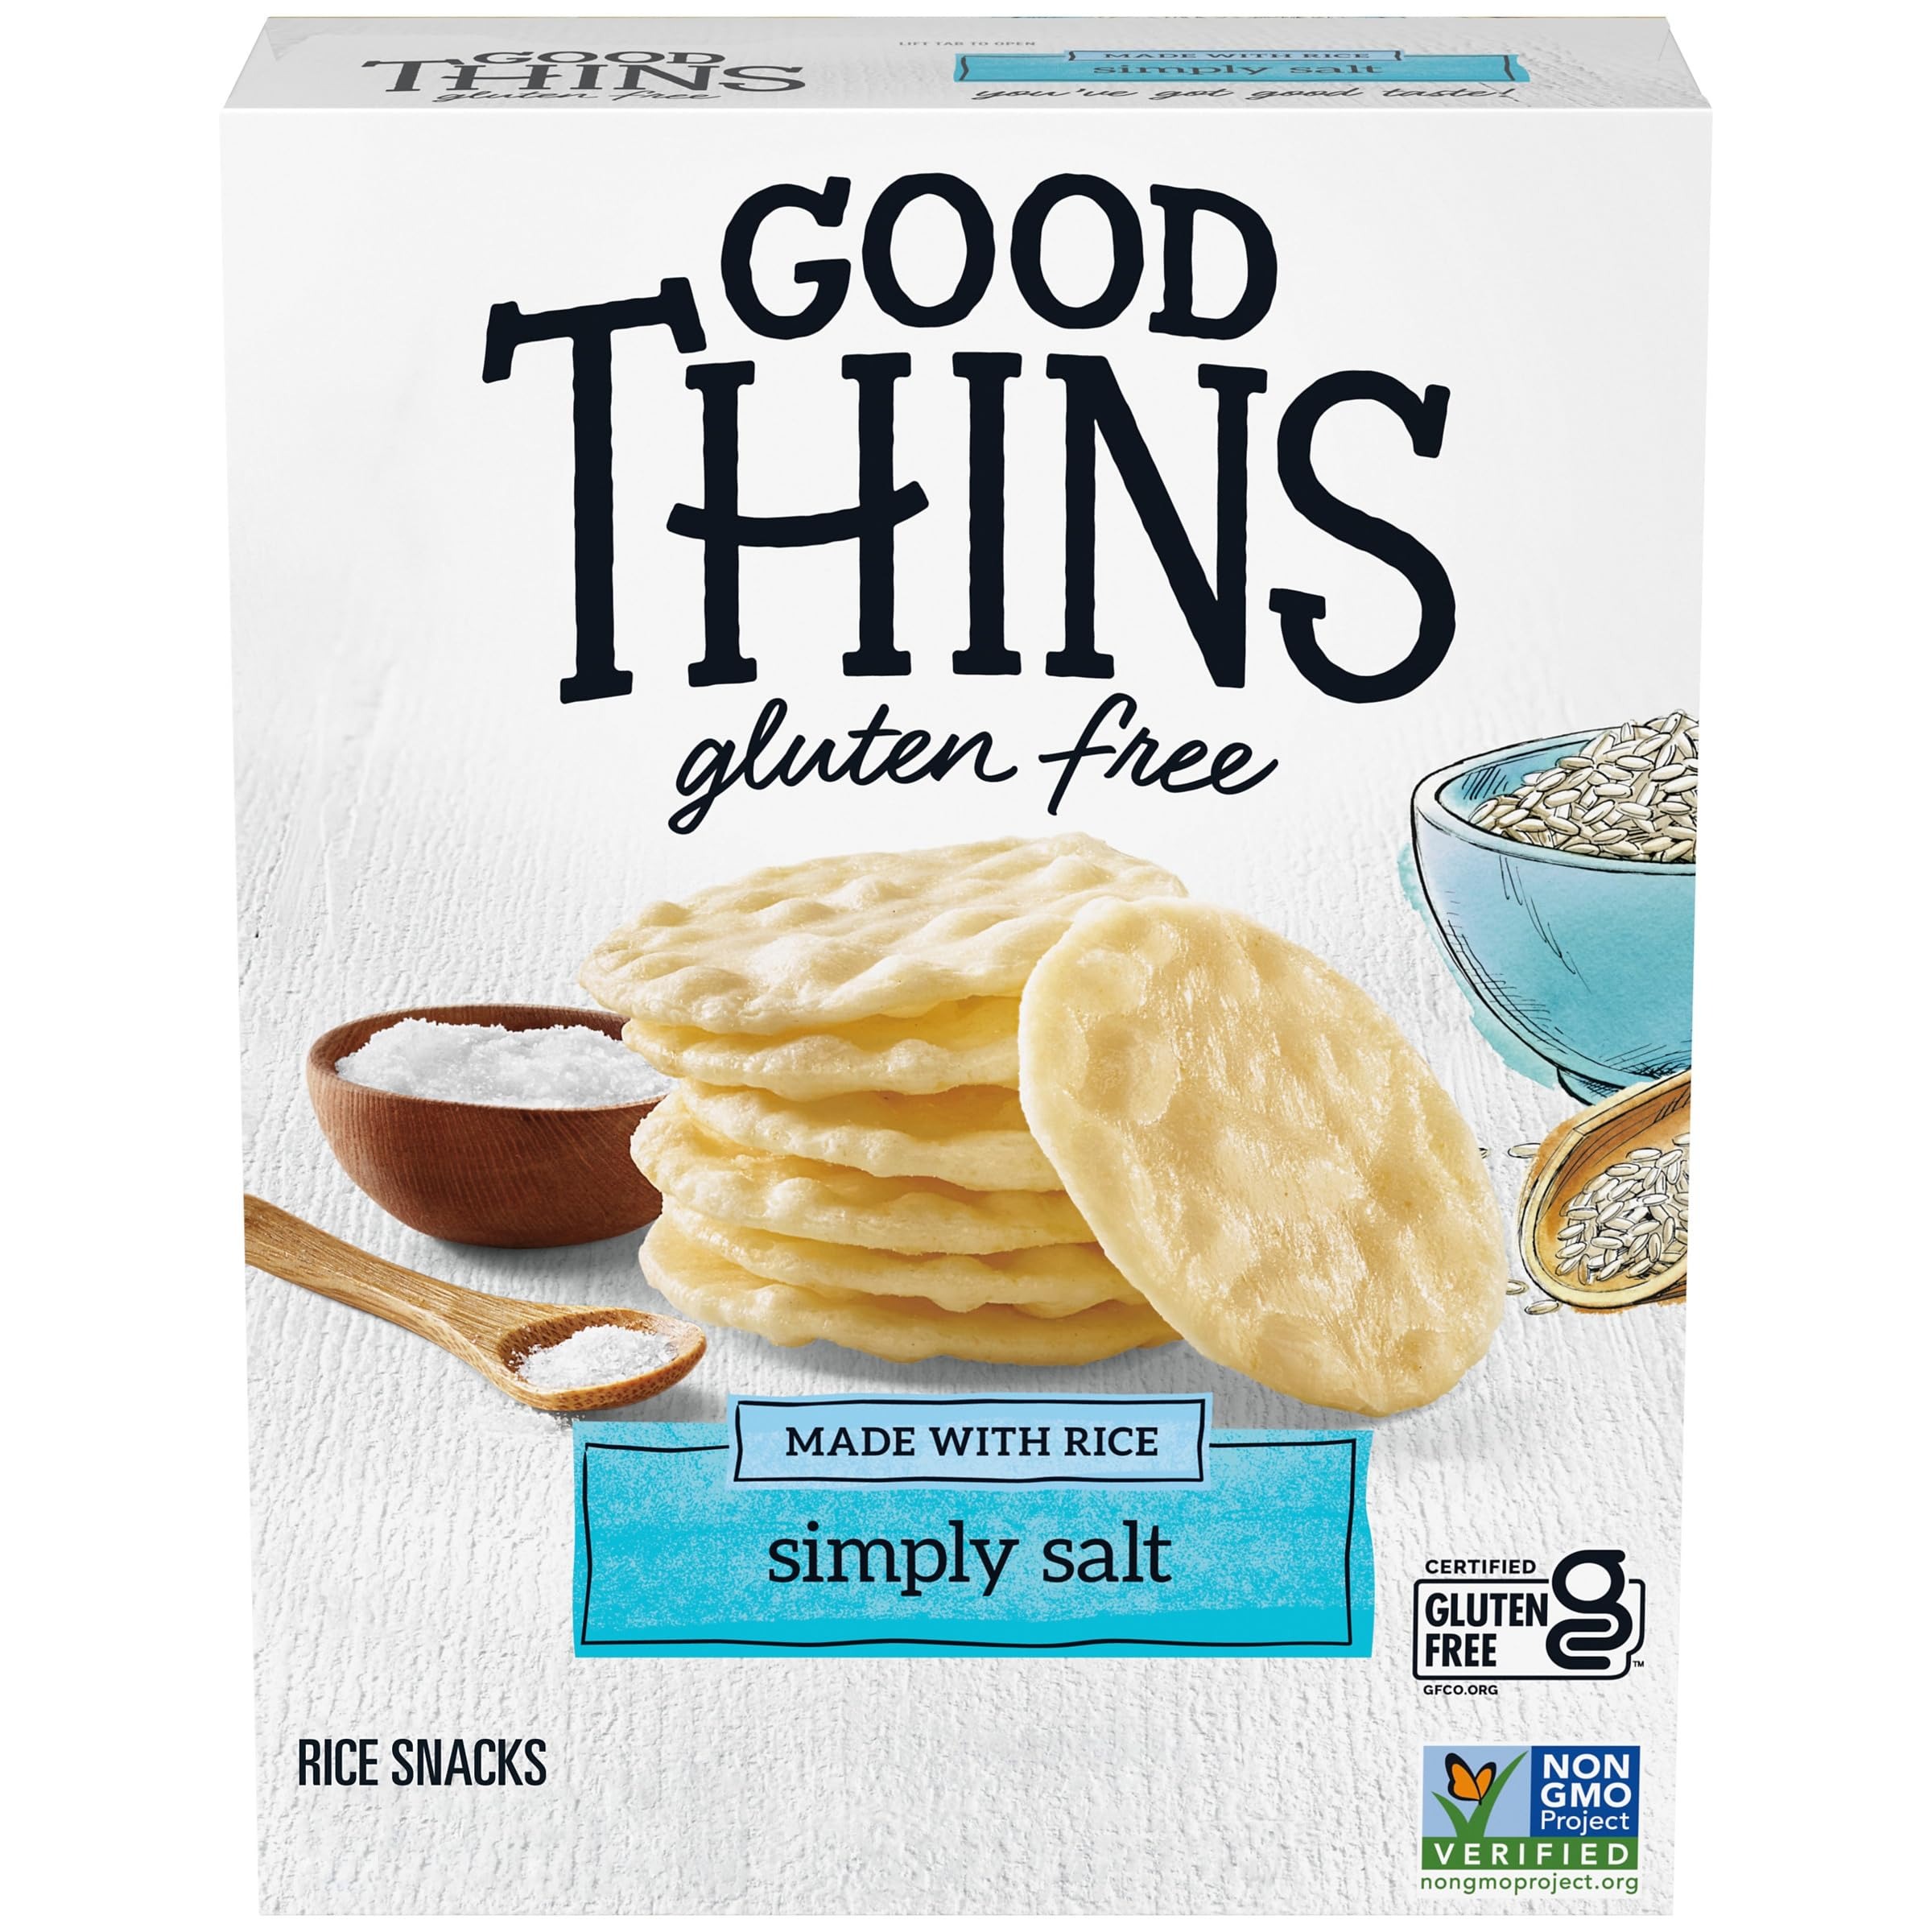
Item Name: Good Thins Simply Salt Rice Snacks Gluten Free Crackers, Snack Crackers, 3.5 oz
Bullet Point 1: One 3.5 oz box of Good Thins Simply Salt Rice Snacks Gluten Free Crackers (packaging may vary)
Bullet Point 2: Simply salted to give these rice crackers a versatile flavor and baked for a crispy texture
Bullet Point 3: Certified Gluten-Free by GFCO, Non-GMO Project Verified, no high-fructose corn syrup and no artificial colors or flavors
Bullet Point 4: Round, thin snack crackers offer many uses and make great cracker snacks for kids and adults
Bullet Point 5: Savor the light flavor of these salty snacks on their own or pair with soups, salads, sandwiches, cracker toppings or dips for creative party snacks
Value: 3.5
Unit: Ounce

Price: 4.12